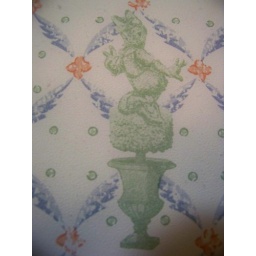
Detail on wall paper in the bathroom at the Disneyland Hotel